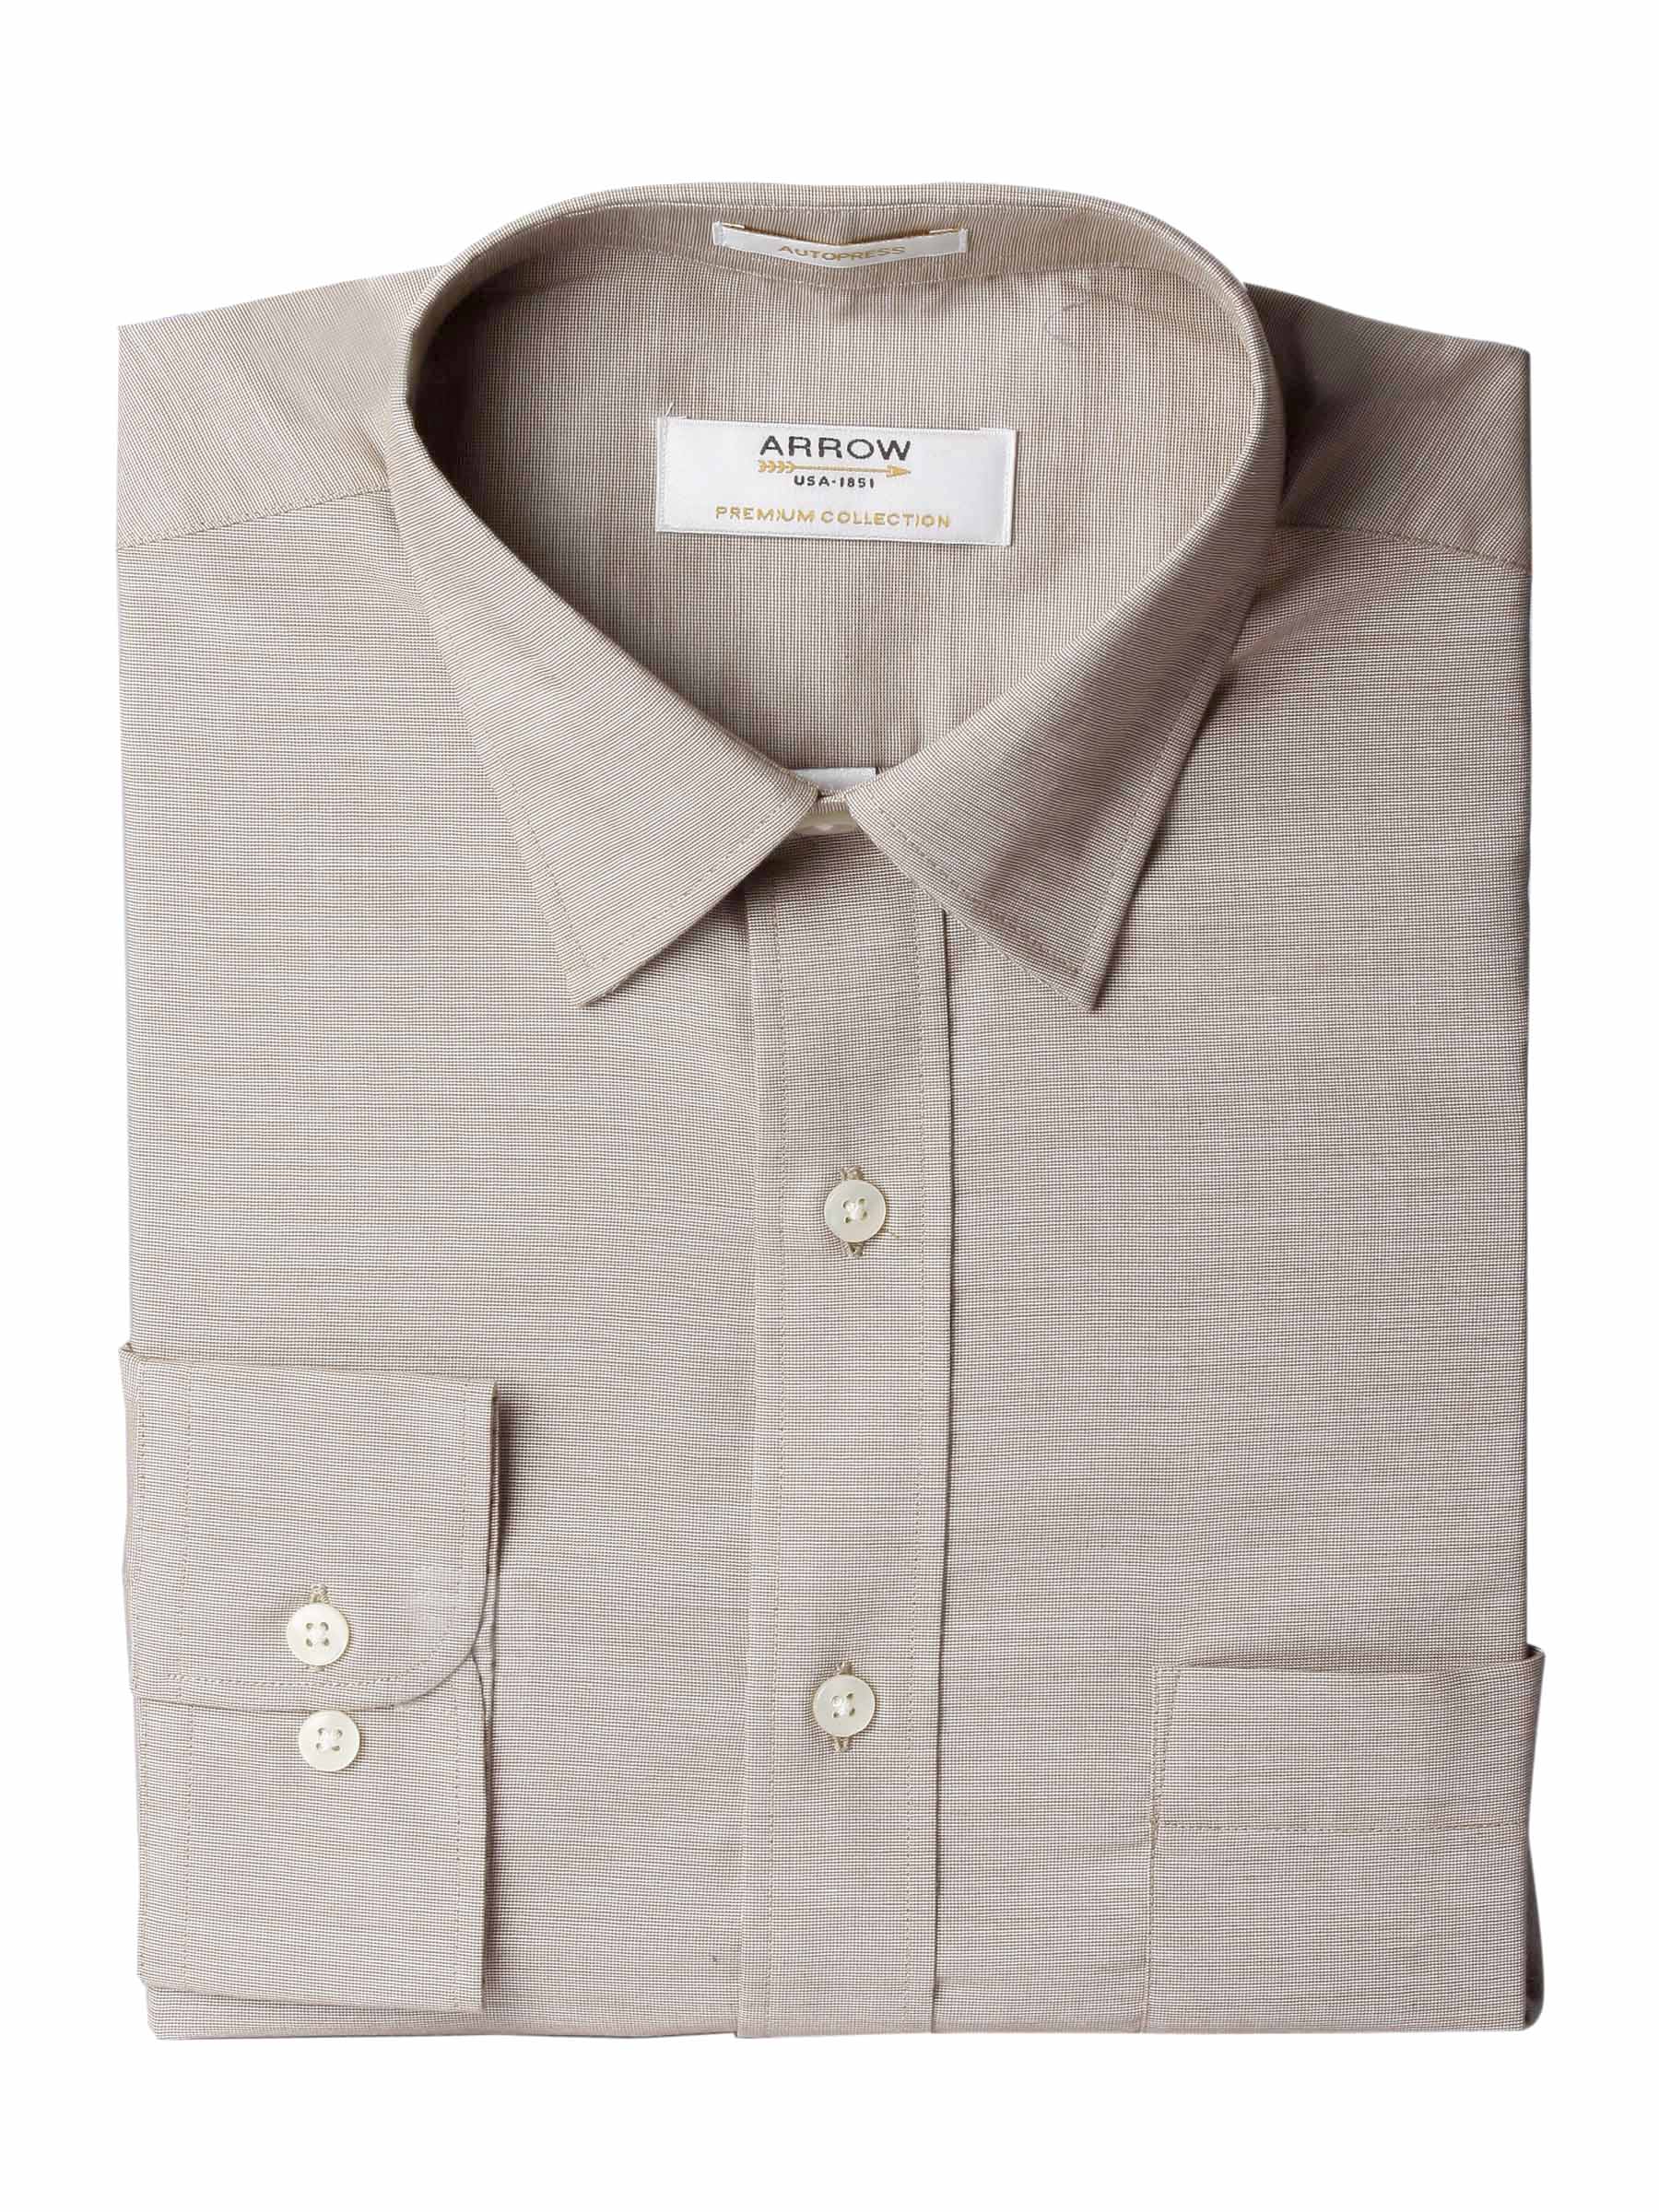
Arrow Men Solid Brown Shirts
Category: Apparel / Topwear / Shirts
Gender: Men
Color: Brown
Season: Fall 2011
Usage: Formal